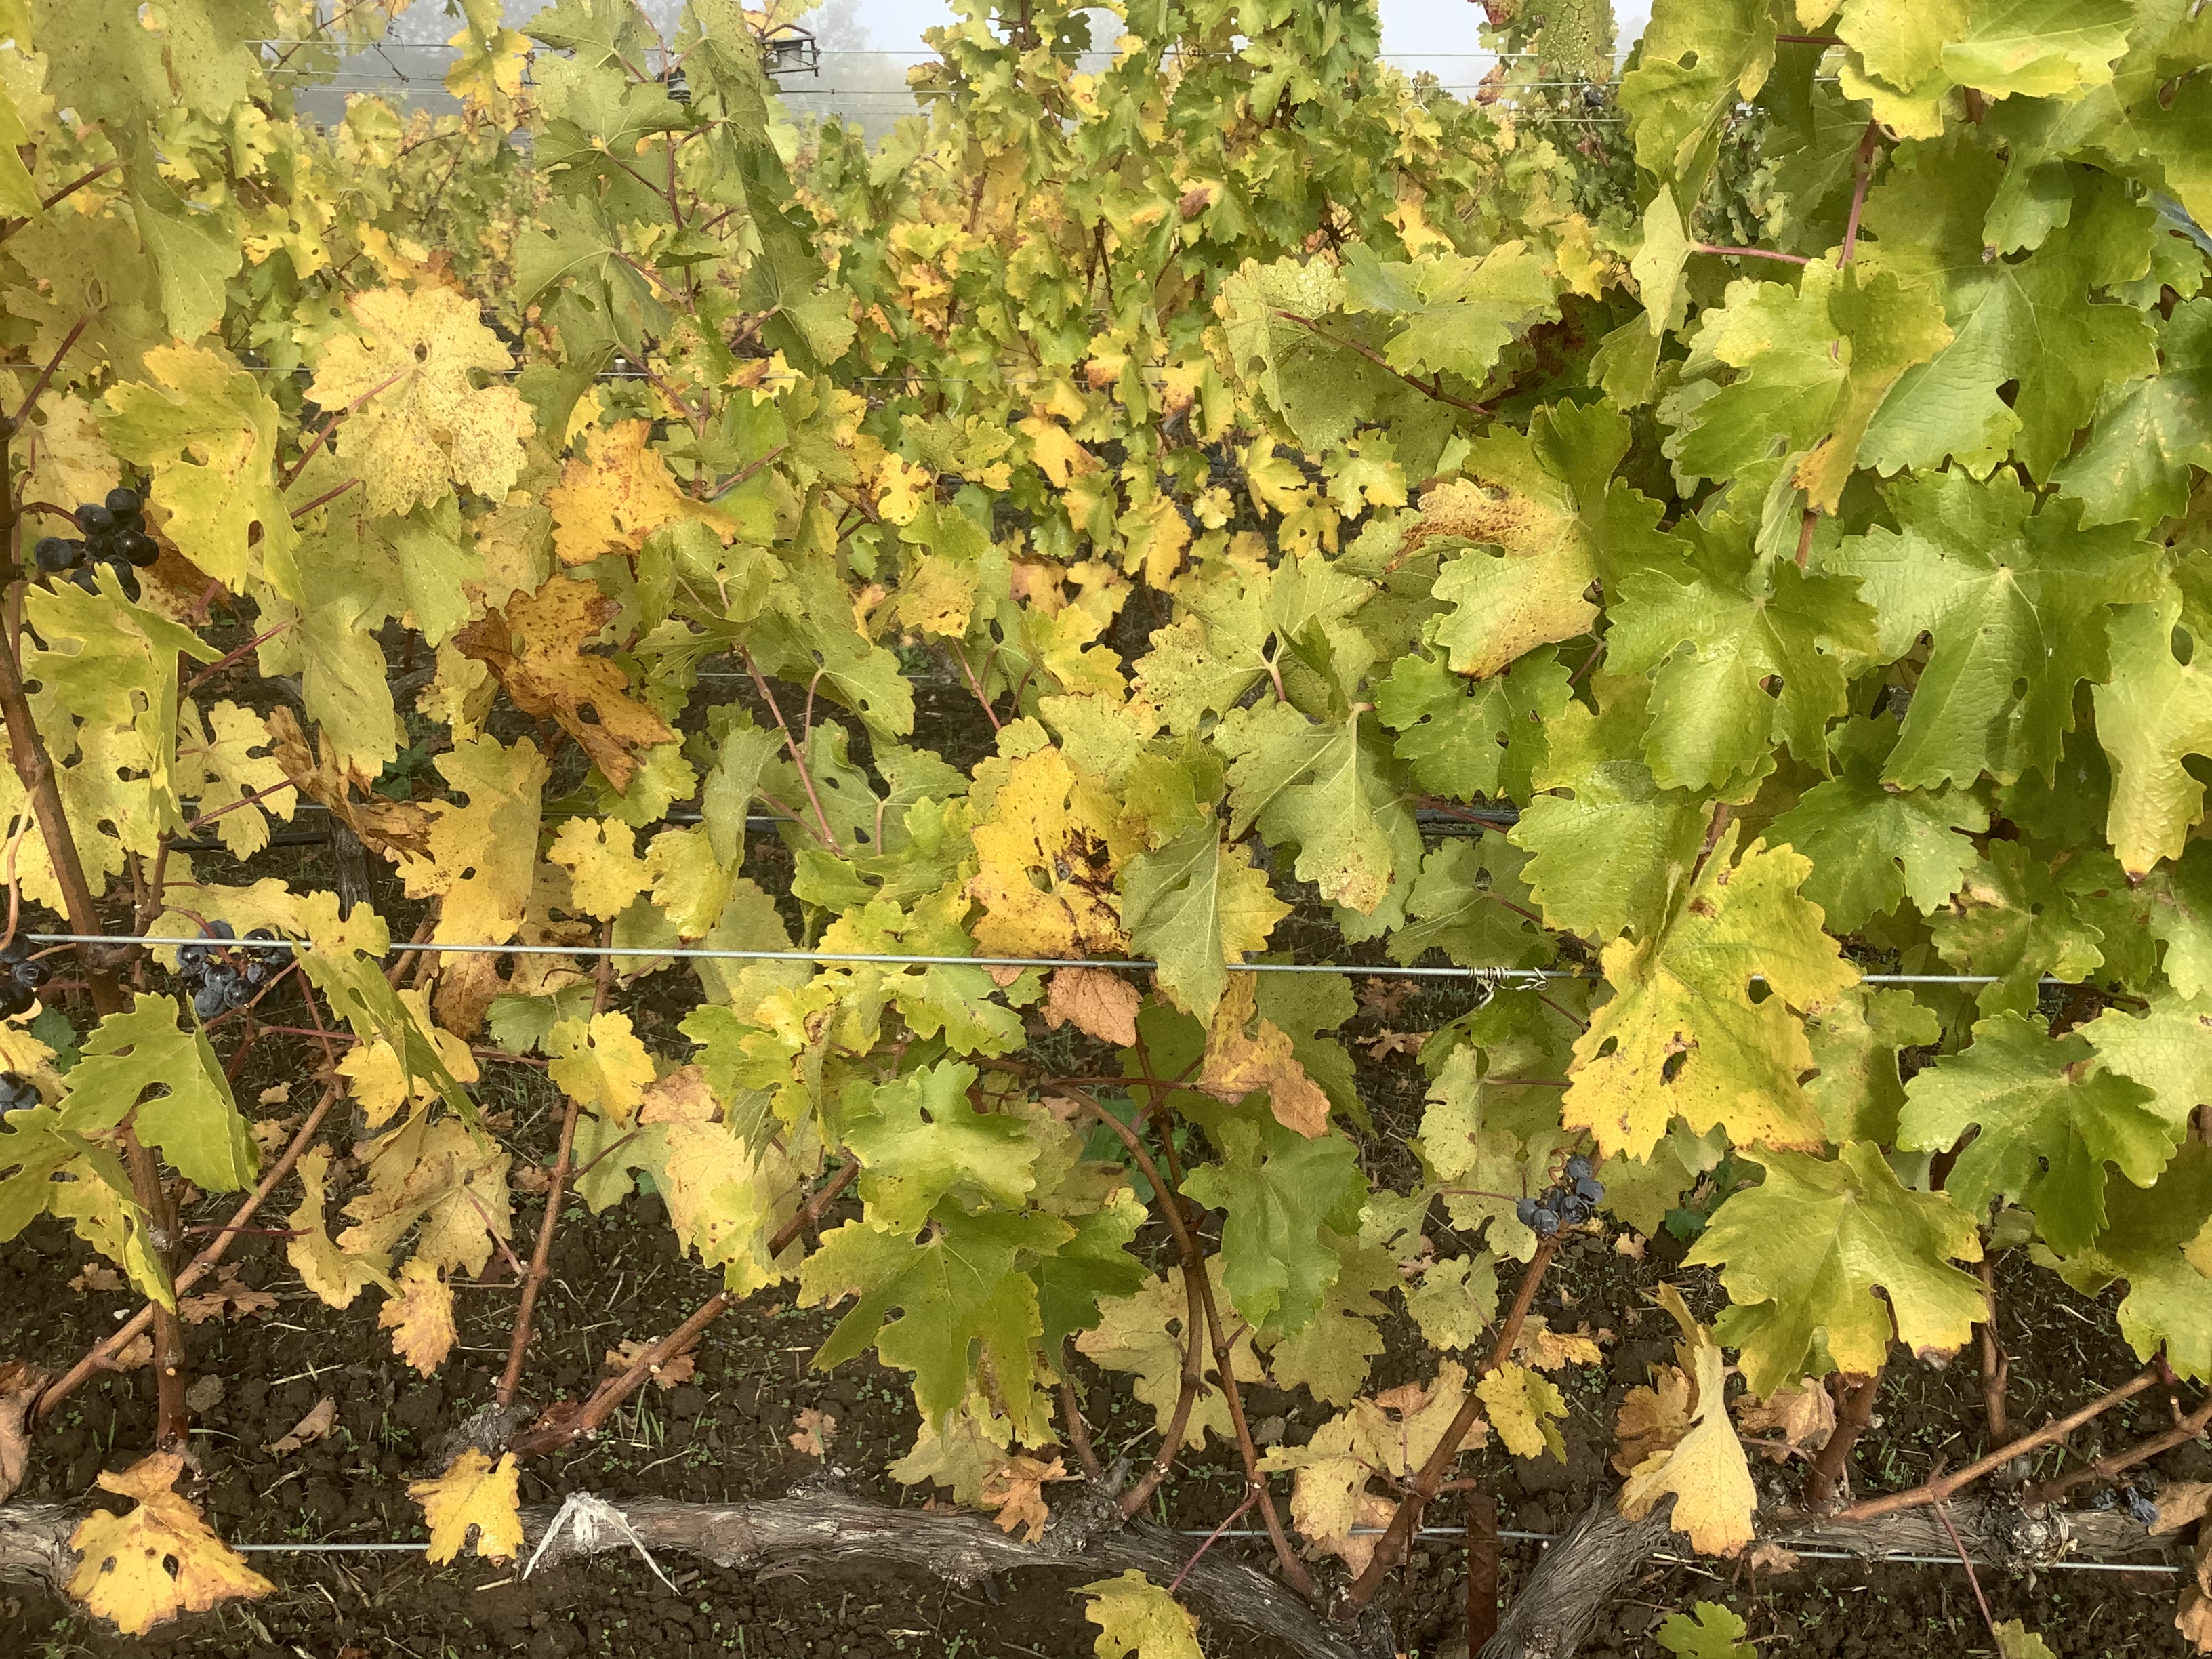
Label: No Virus